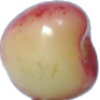
Label: Cherry Rainier 1